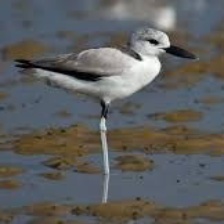
Species: CRAB PLOVER
Scientific name: DROMAS ARDEOLA